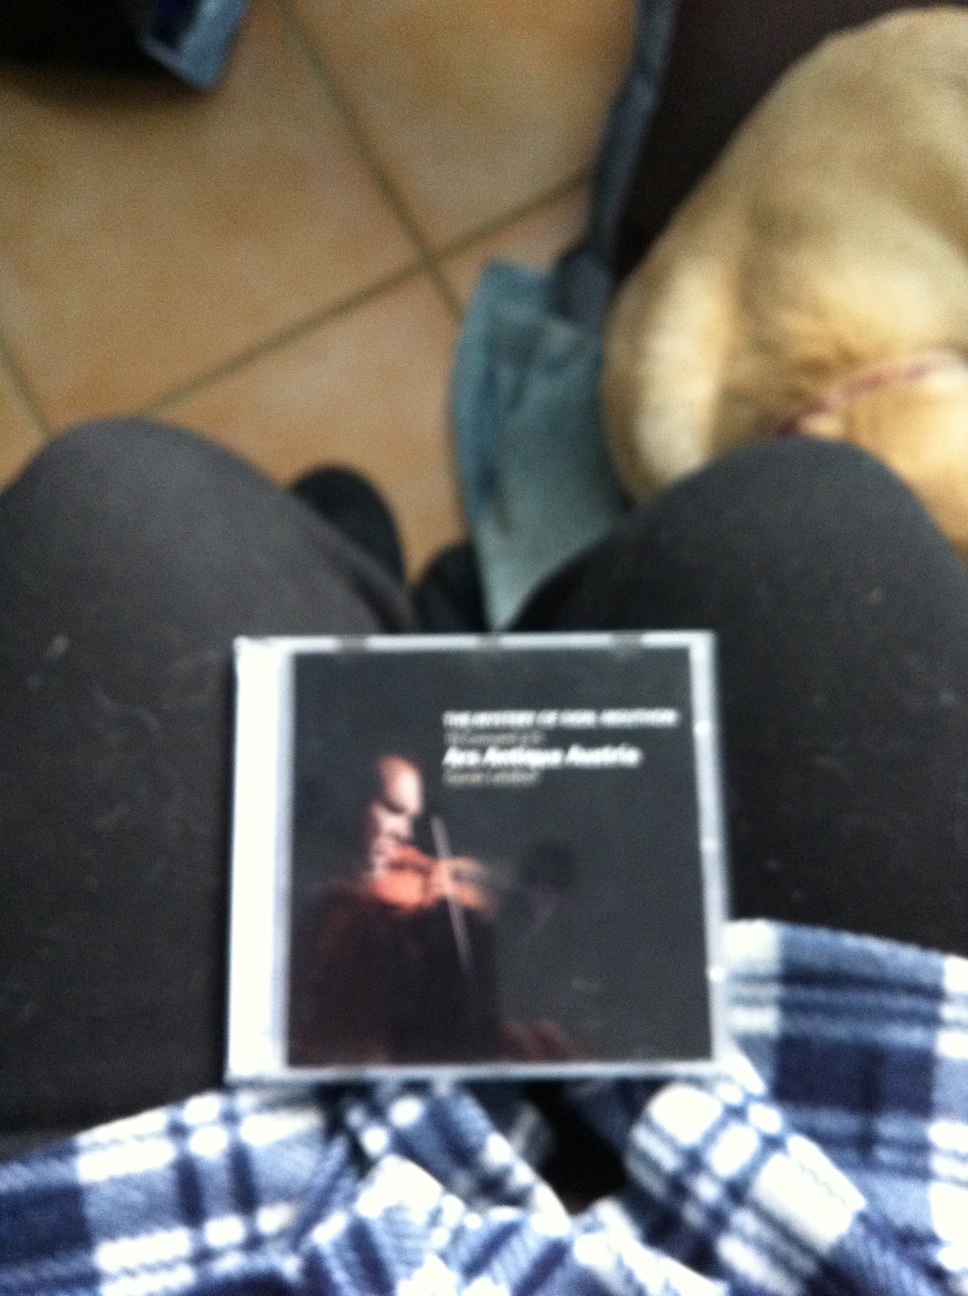Question: Please identify this CD.
Answer: unanswerable